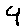
Label: 9